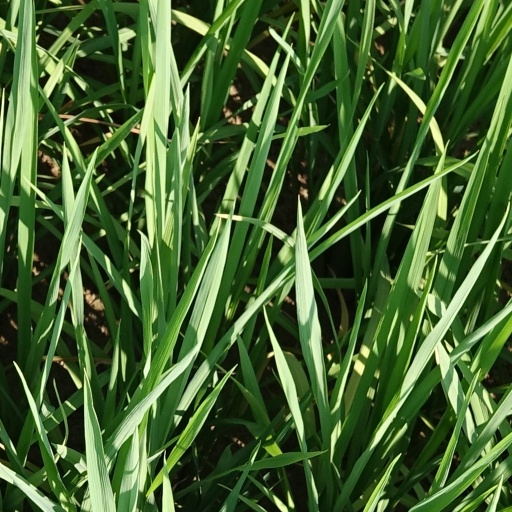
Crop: rice